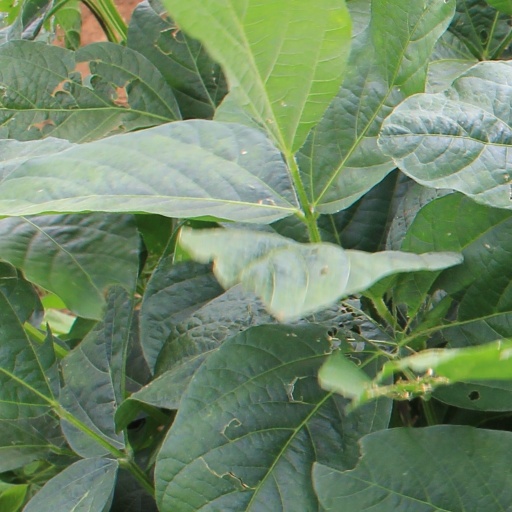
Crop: soybean